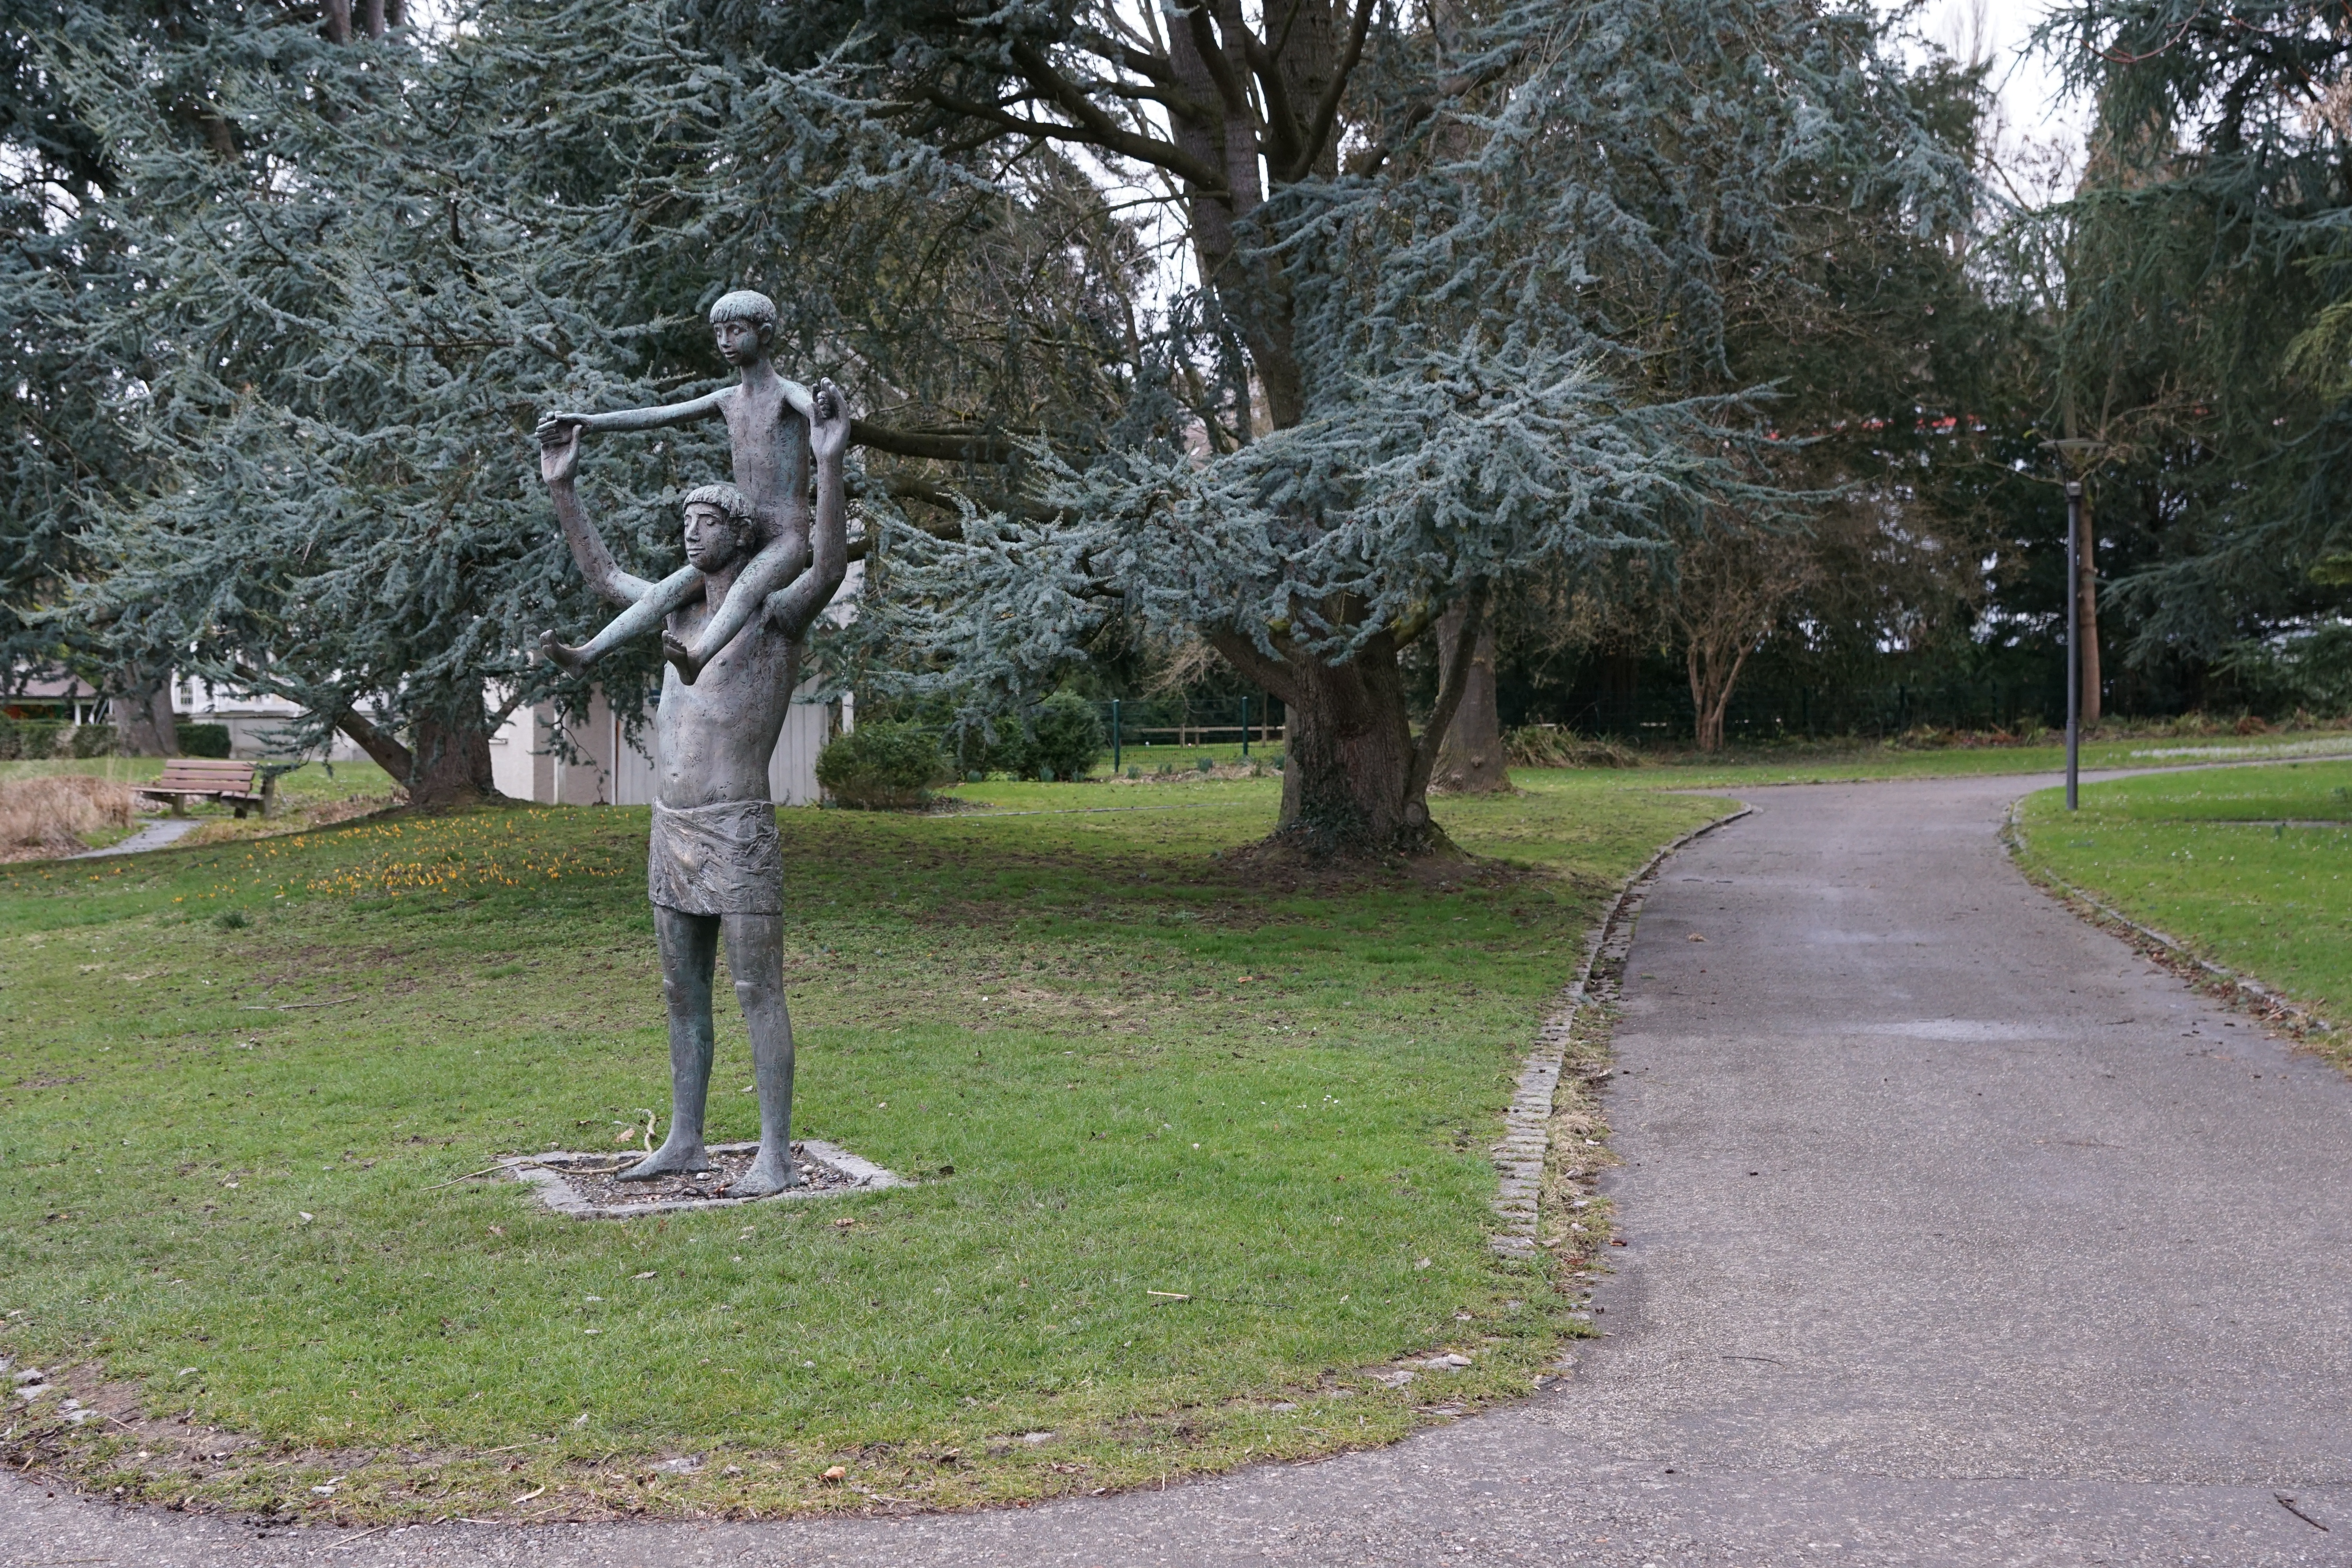
man, tree, grass, plant, play, flower, monument, steel, statue, love, park, child, garden, sculpture, memorial, family, figures, away, parents, berlingen, on the shoulders, woody plant